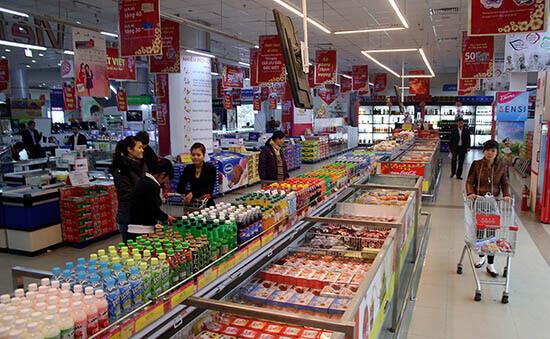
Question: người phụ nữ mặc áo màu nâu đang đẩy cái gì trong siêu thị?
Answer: người phụ nữ mặc áo màu nâu đang đẩy chiếc xe đẩy siêu thị